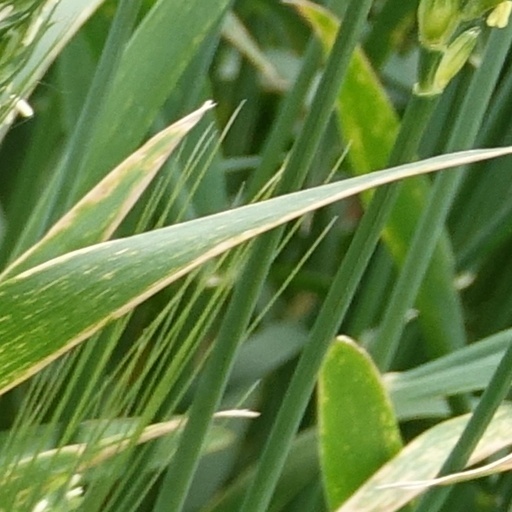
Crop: wheat